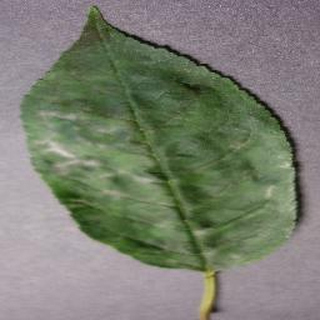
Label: cherry_powdery_mildew